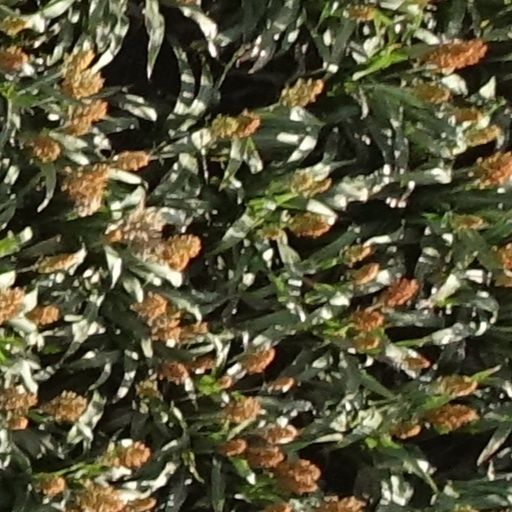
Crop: sorghum